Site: brandenburg
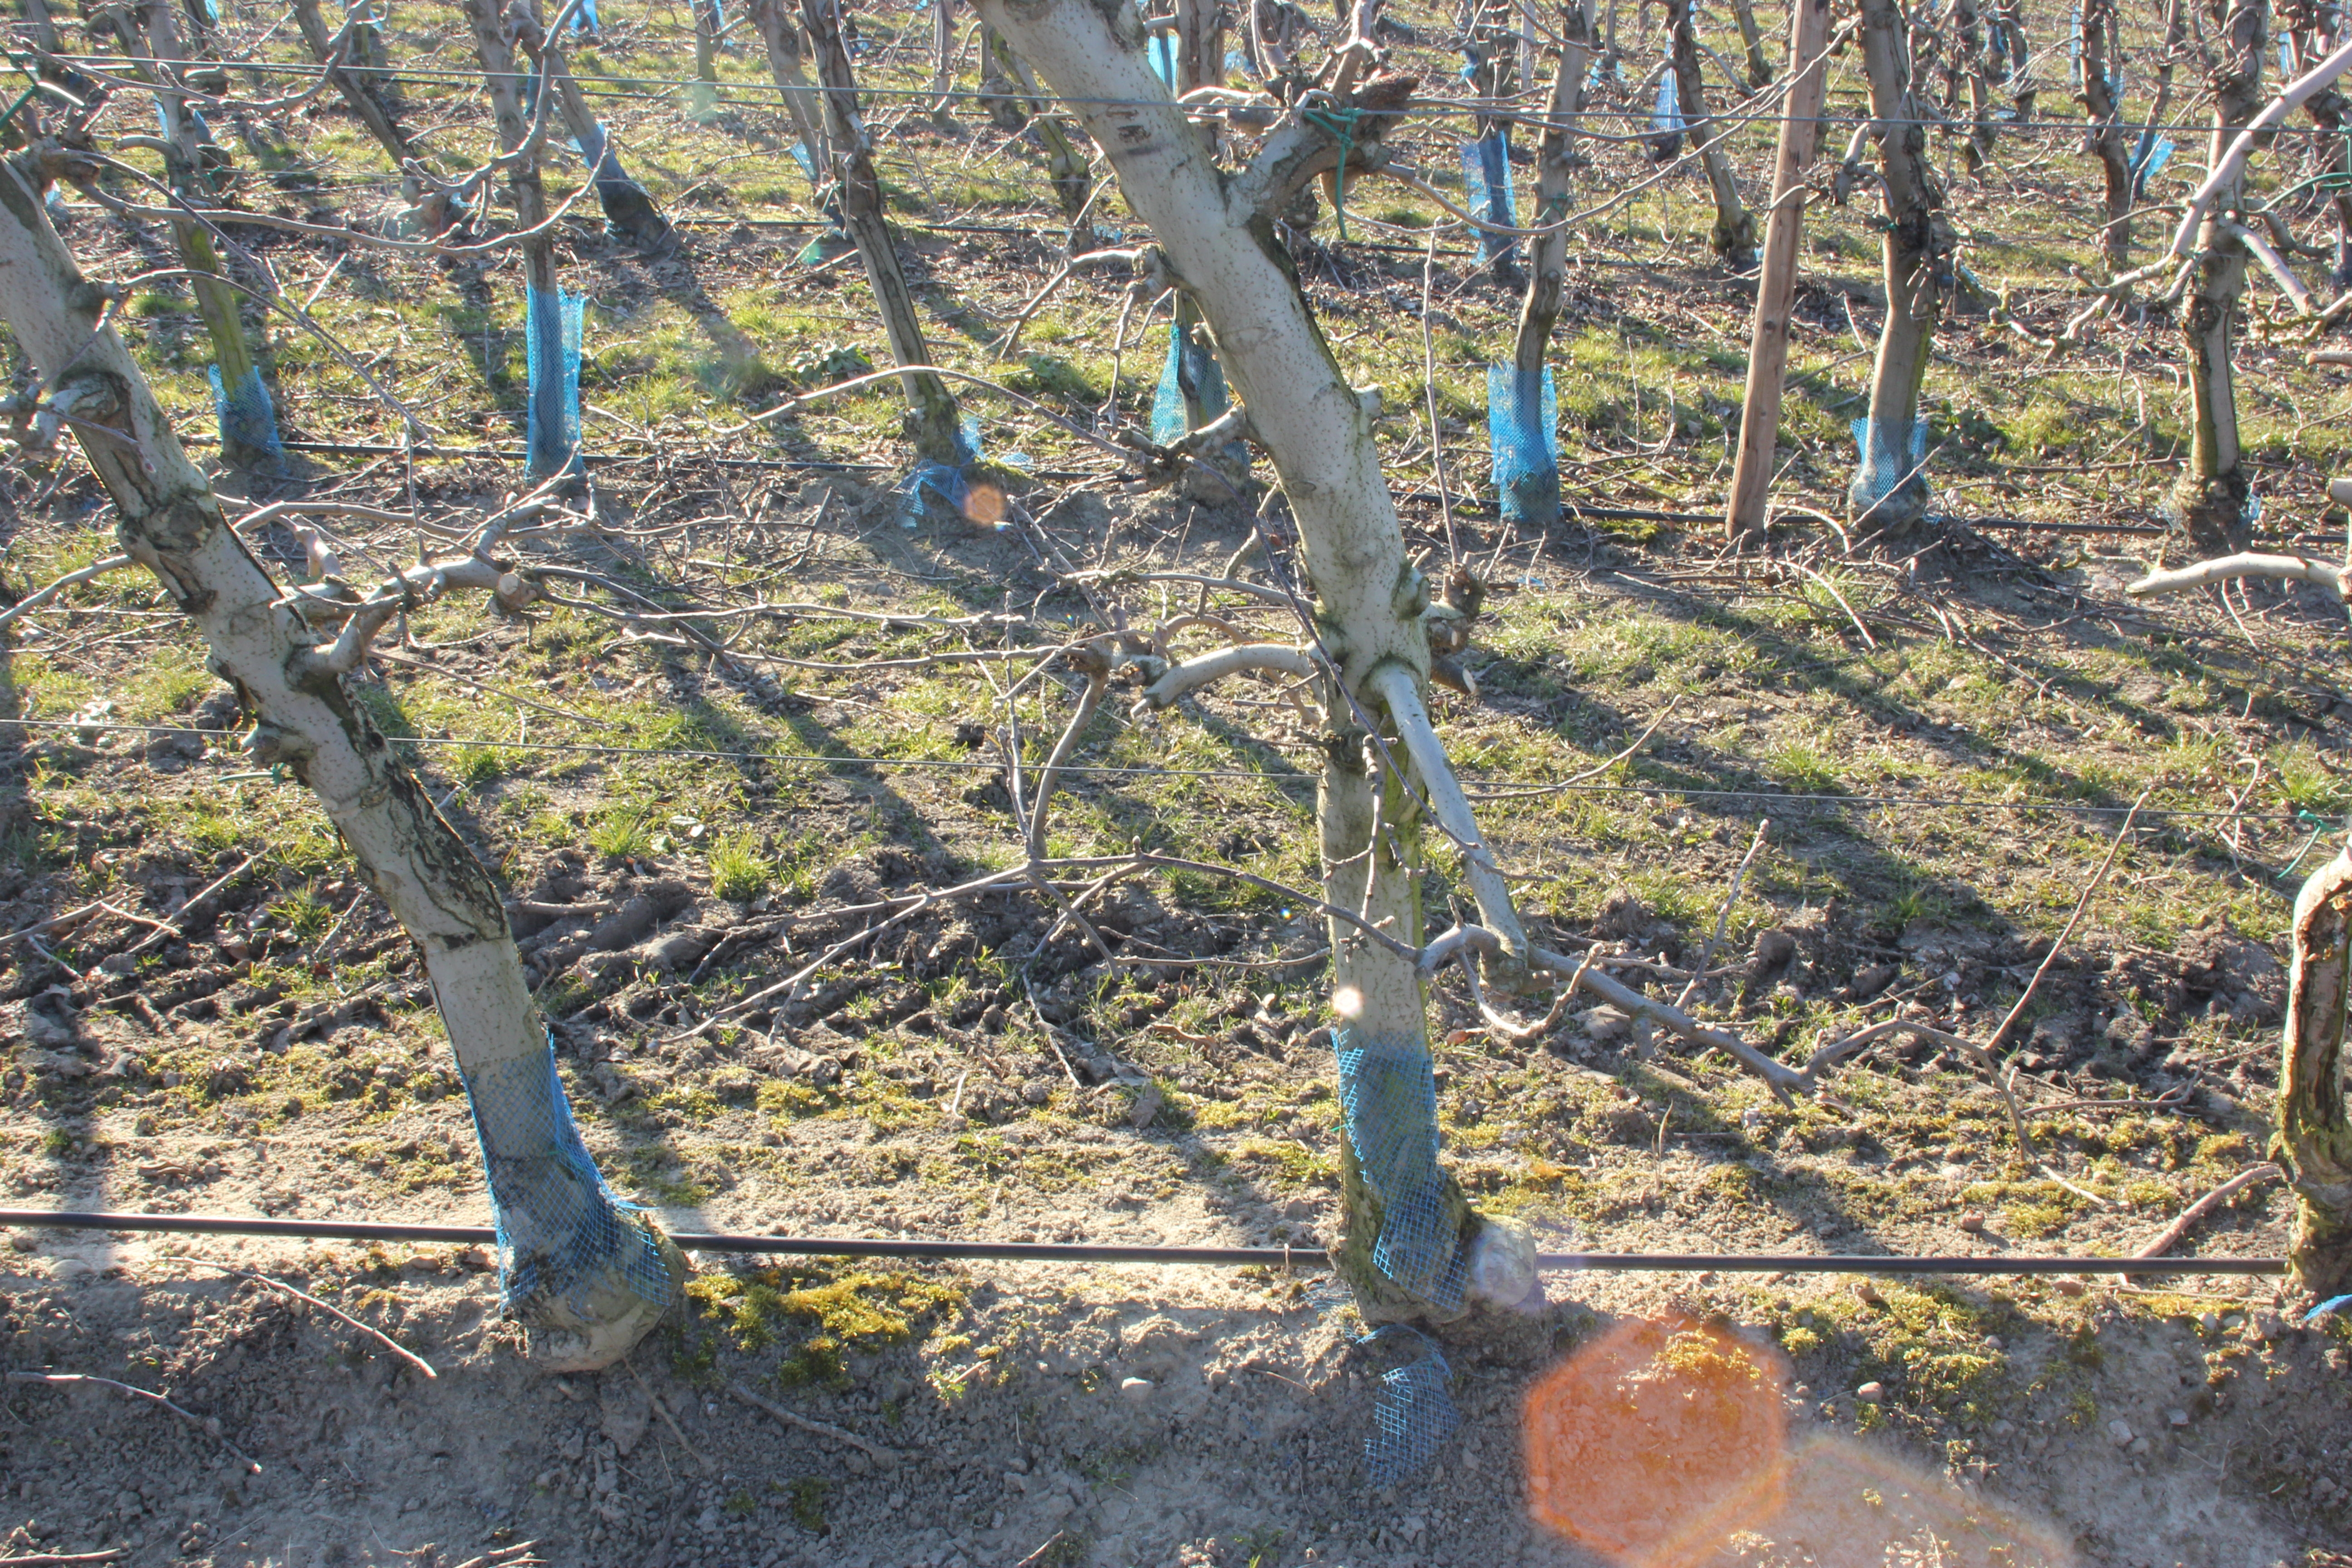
Growth stage (BBCH 03): Bud development